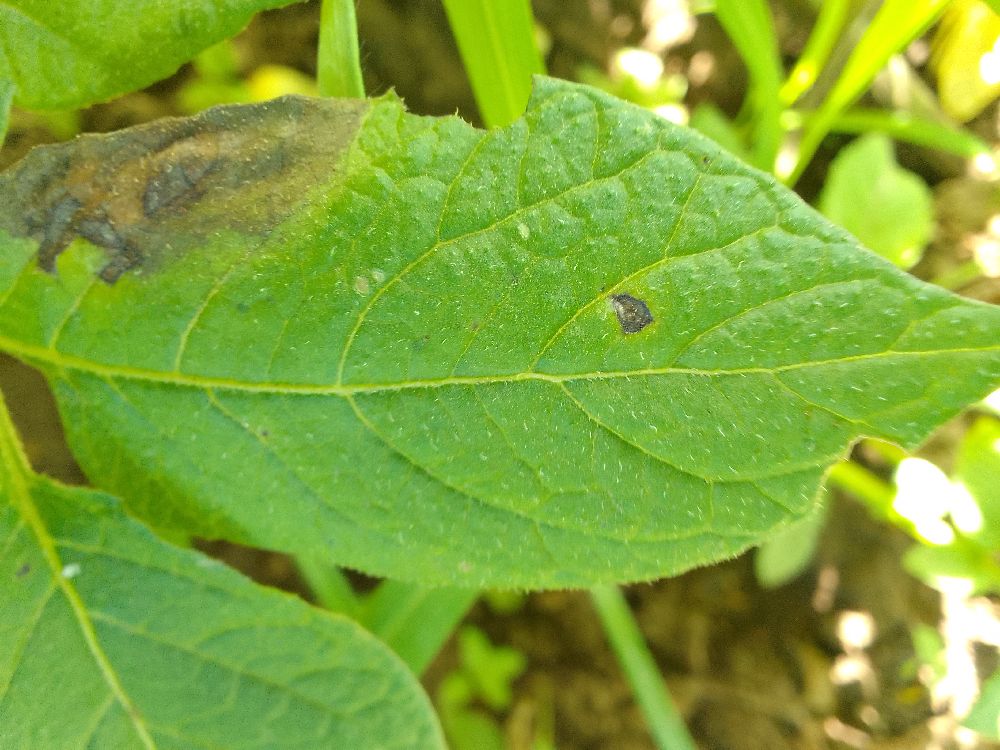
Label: Late blight